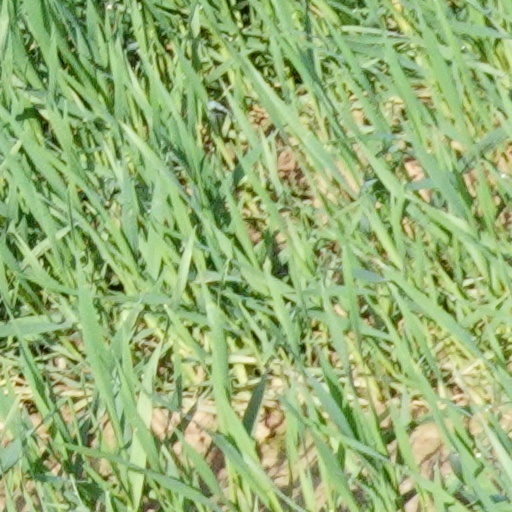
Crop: wheat